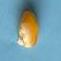
Maize quality: Good